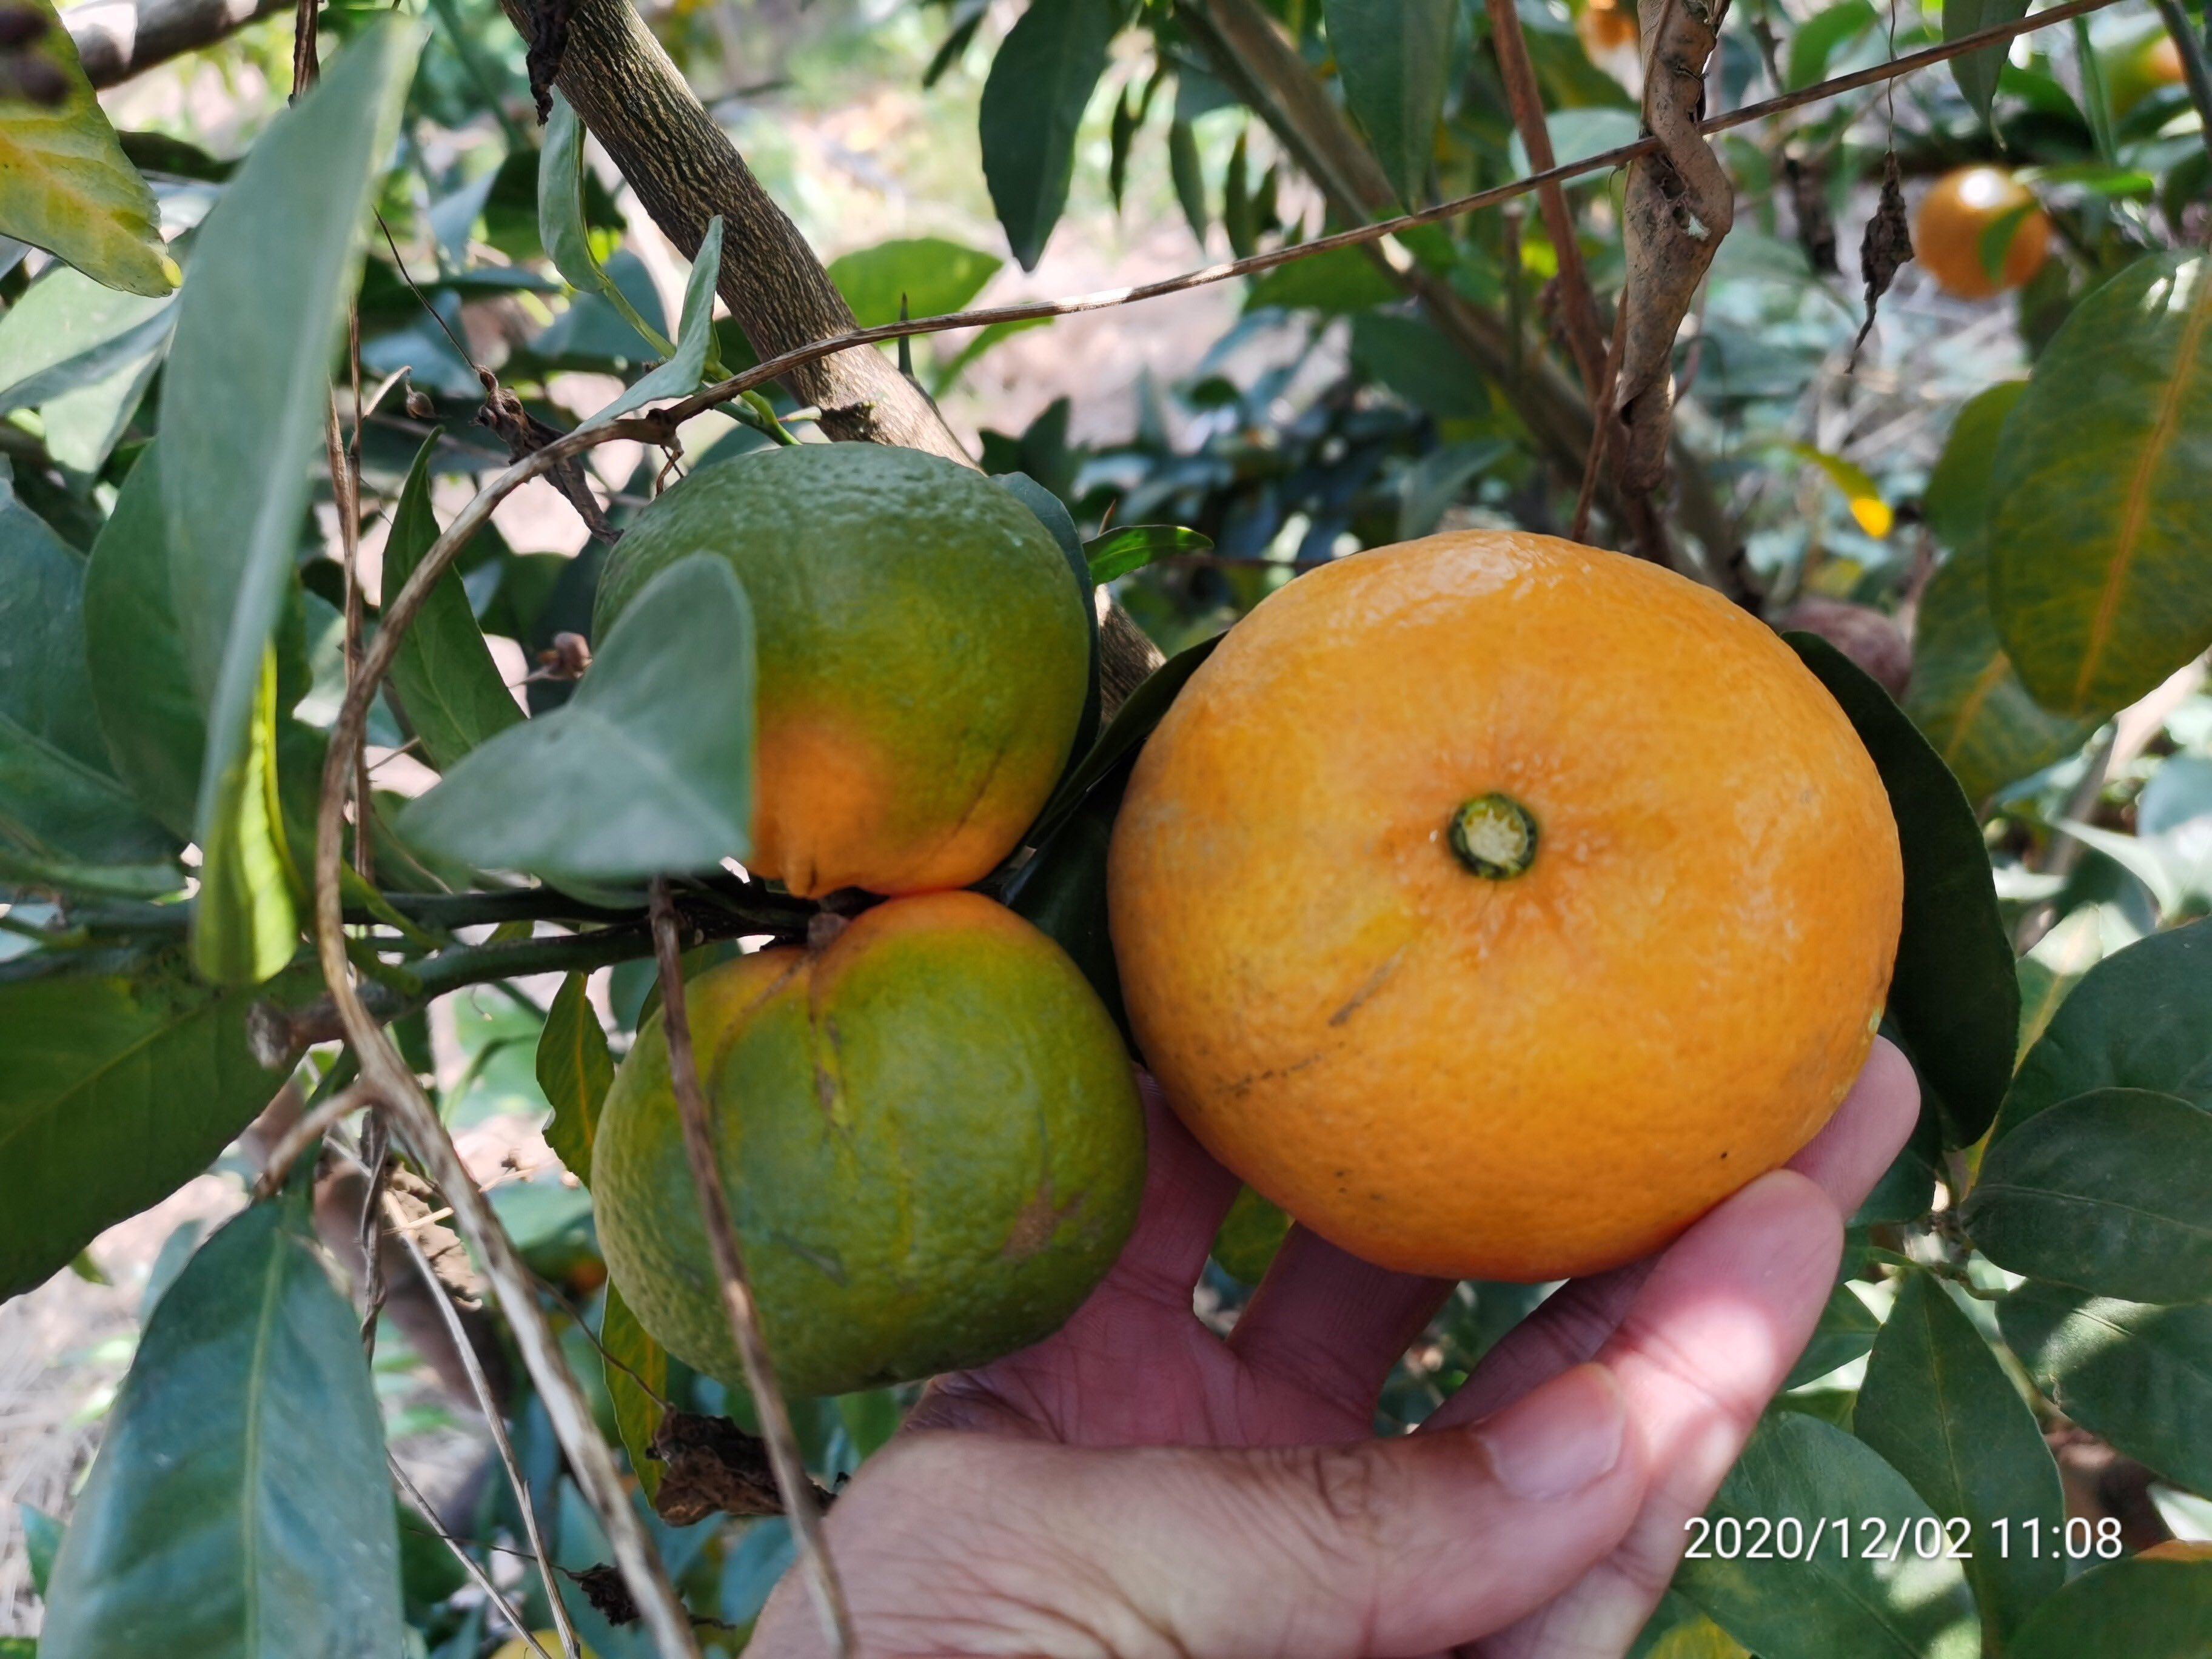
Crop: unknown
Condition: citrus_citrus_greening_disease